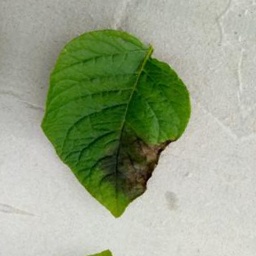
Etiqueta: Late Blight